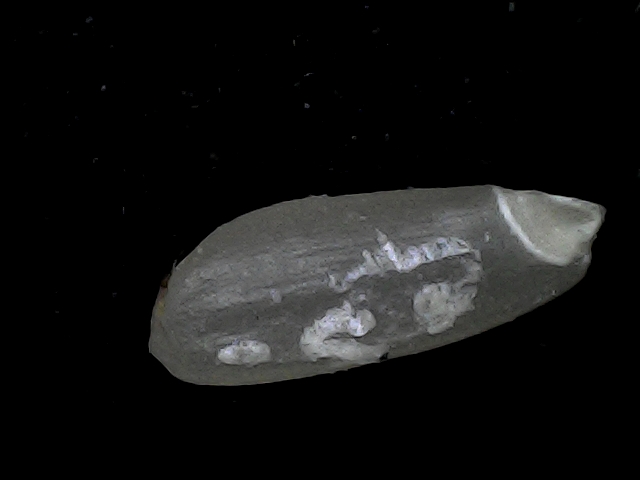
Rice variety: BD95